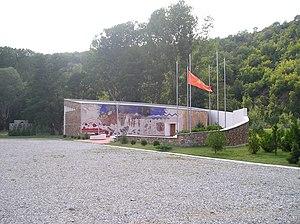
L'Assemblée anti-fasciste pour la libération du peuple macédonien, communément abrégé en ASNOM était la représentation législative créée par les Partisans macédoniens à la fin de 1944, durant la Seconde Guerre mondiale. Les résistants communistes macédoniens présentaient cette assemblée, équivalent local du Conseil antifasciste de libération nationale de Yougoslavie, comme l'organe représentatif de l'État macédonien, en vue de la future réintégration de celui-ci à la Yougoslavie reconstituée. Elle comptait 115 membres non élus, mais représentant les factions locales de Résistance.
Pelintsé ou Pelince est un village du nord de la Macédoine du Nord, situé dans la municipalité de Staro Nagoritchané. Le village comptait 191 habitants en 2002.